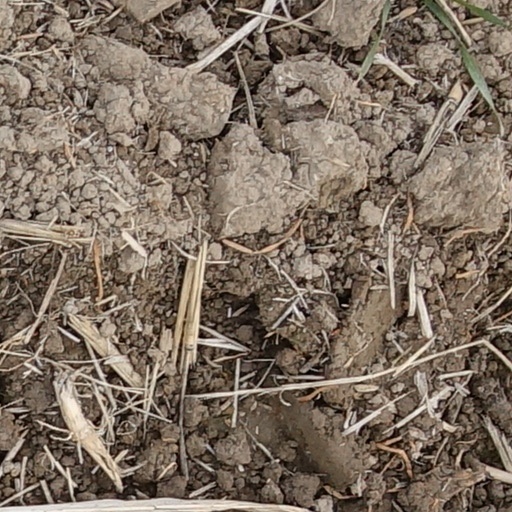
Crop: wheat